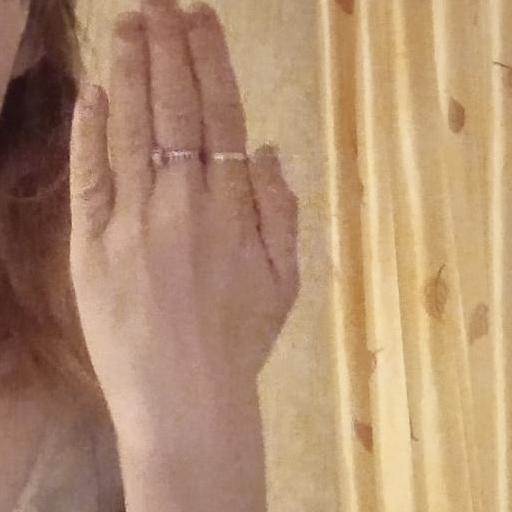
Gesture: stop_inverted